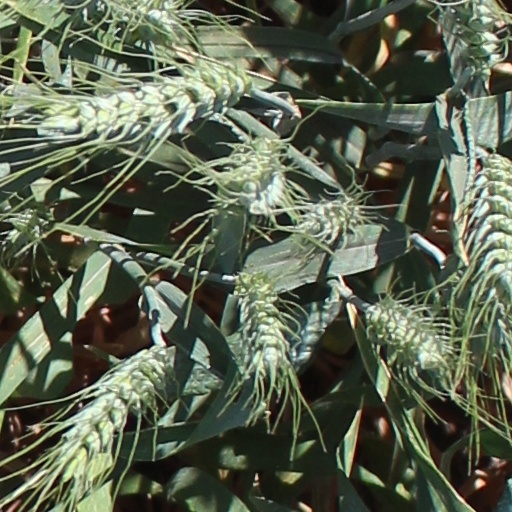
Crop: wheat